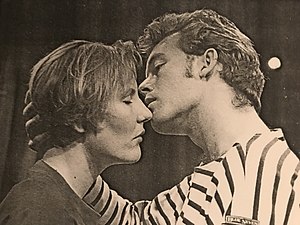
Annethia Teresa Lilballe
Jorden er Blå, 1992
Pia Tafdrup, Odense Teater
Odense Teater 1992
Annethia Teresa Lilballe, tidligere Anne Merete Lilballe er uddannet skuespiller fra Den Danske Scenekunstskole 1988-1992.